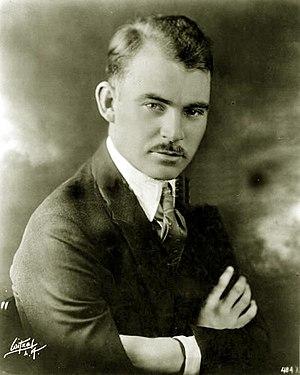
F. Richard Jones, parfois simplement Richard Jones, né le 7 septembre 1893 à Saint Louis, dans le Missouri, et mort le 14 décembre 1930 à Hollywood, en Californie, est un cinéaste et producteur américain.